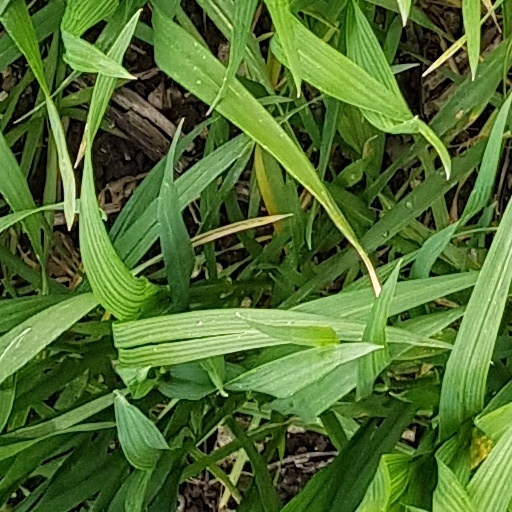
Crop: wheat